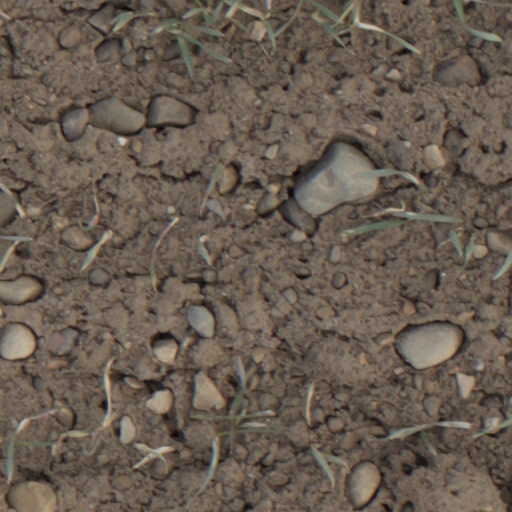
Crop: wheat